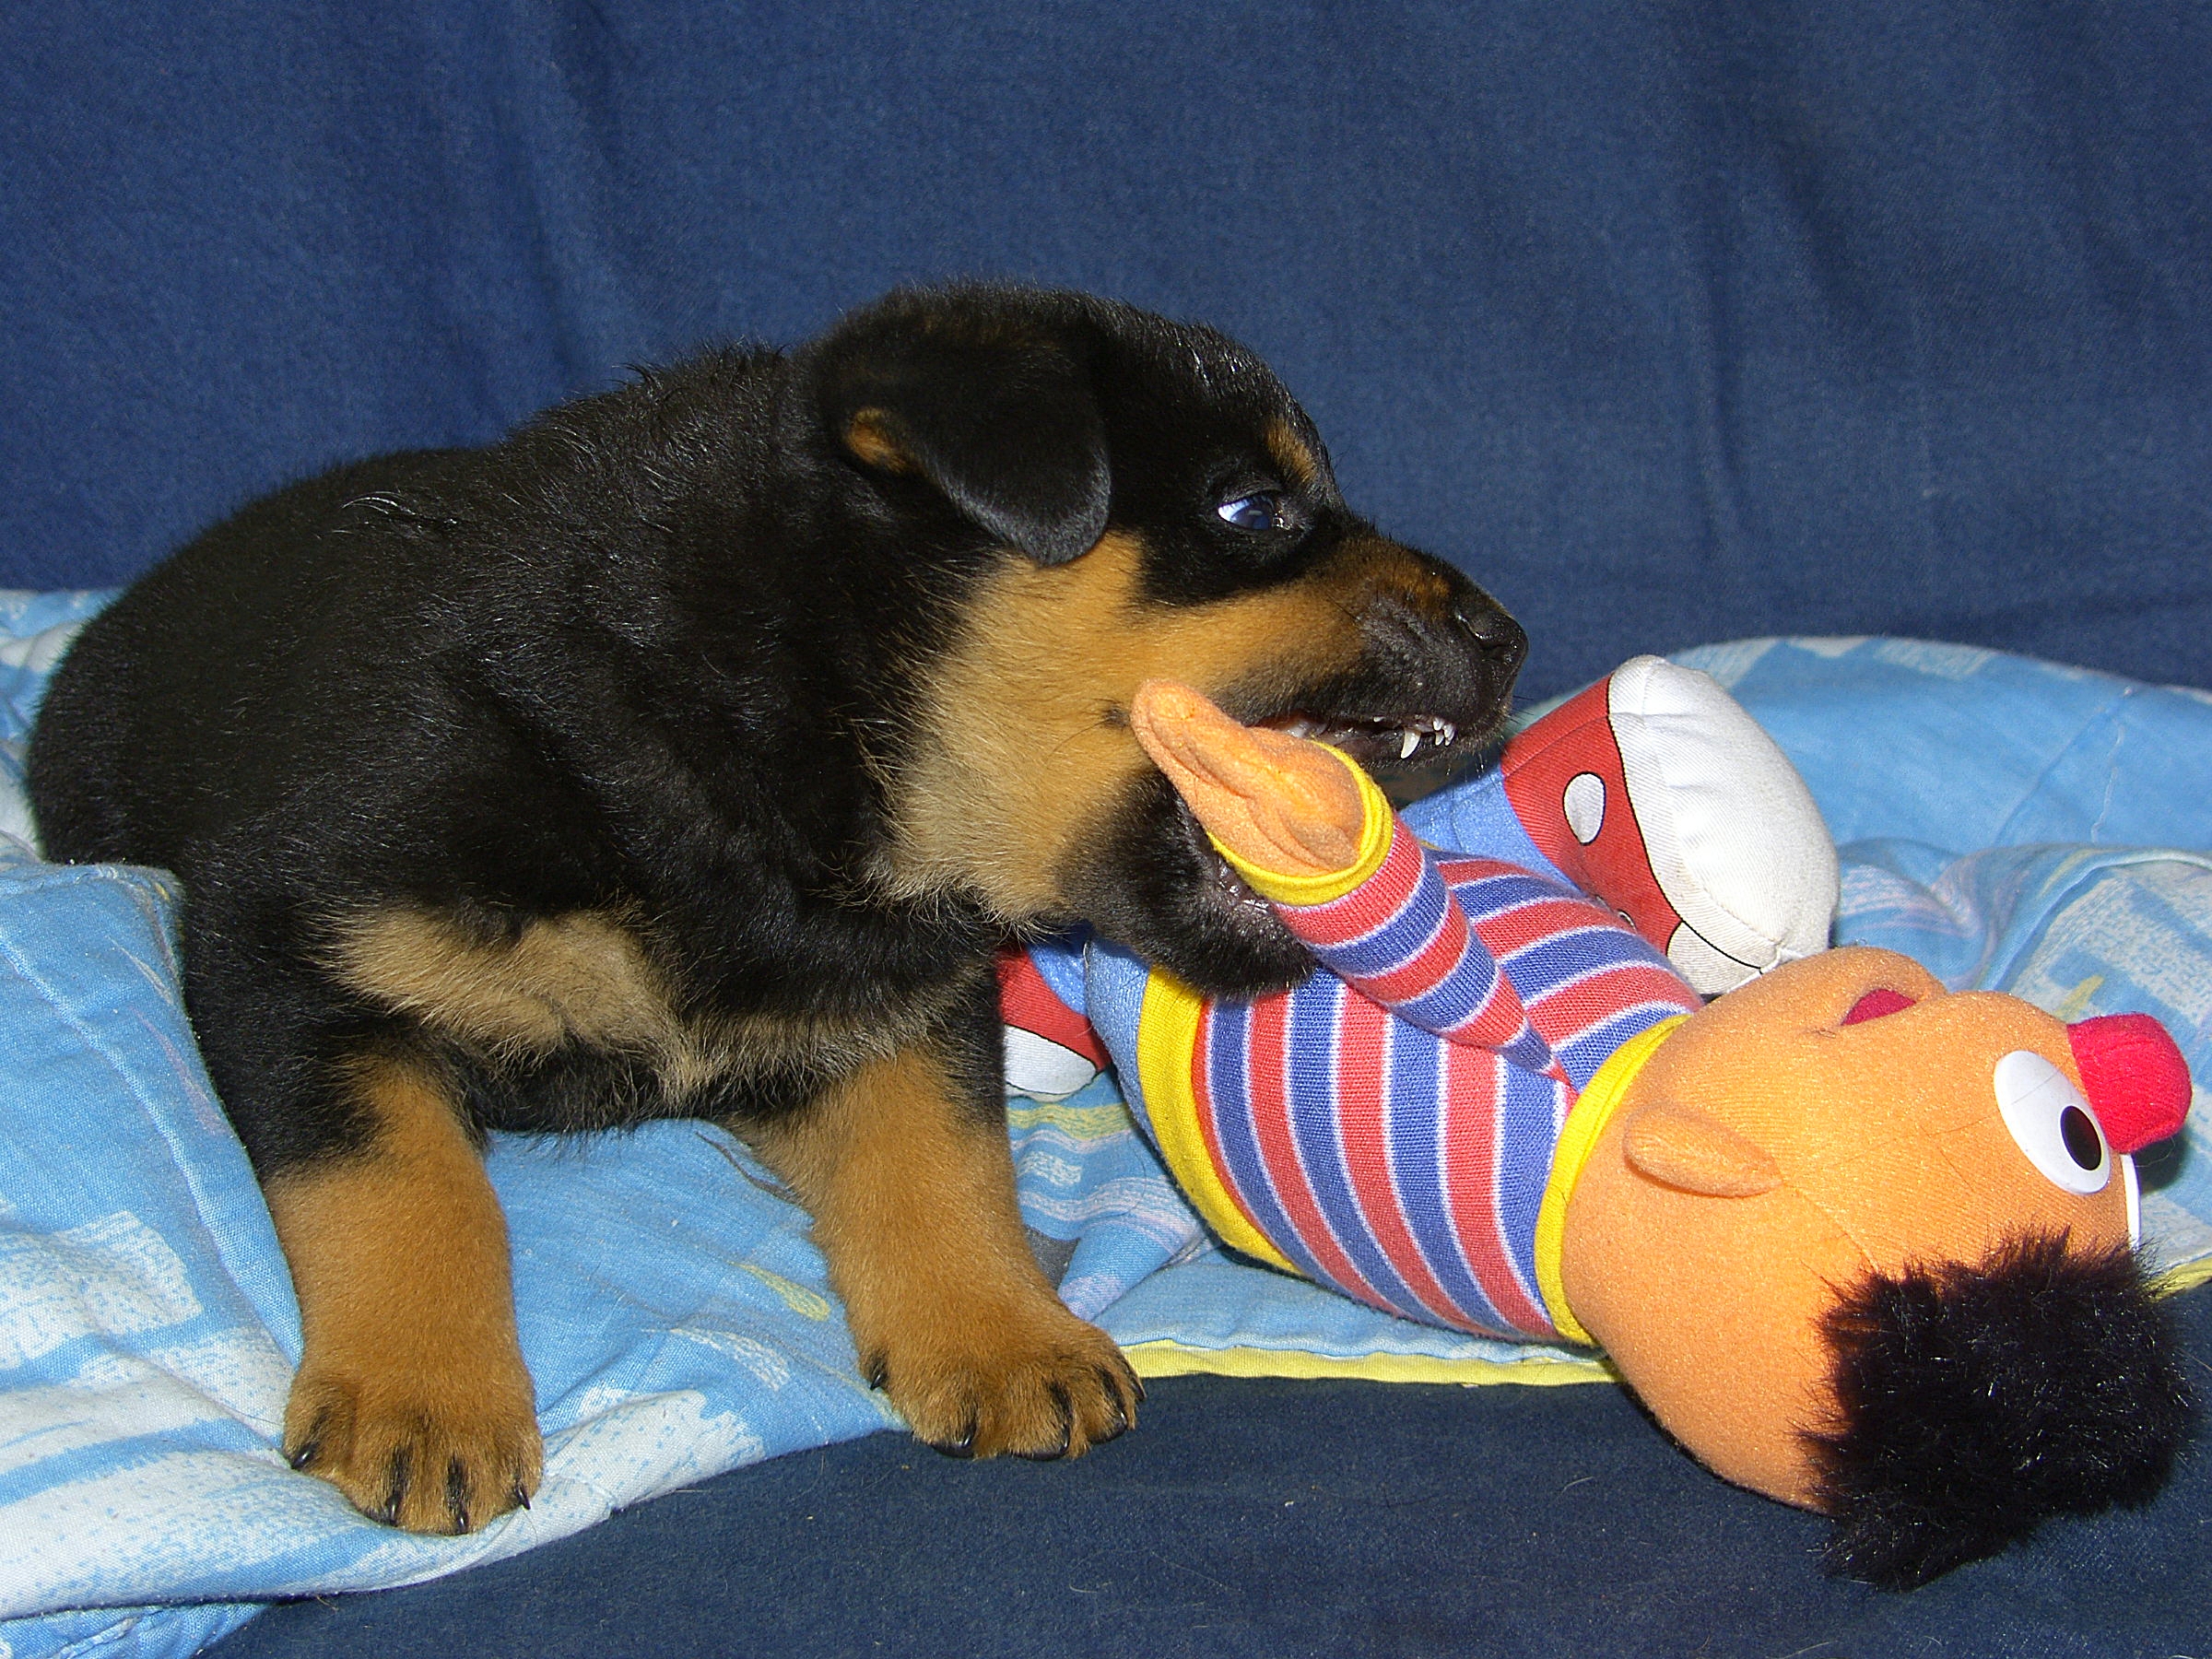
puppy, dog, mammal, animals, vertebrate, dog breed, ggl1, animales, rottweiler, dog like mammal